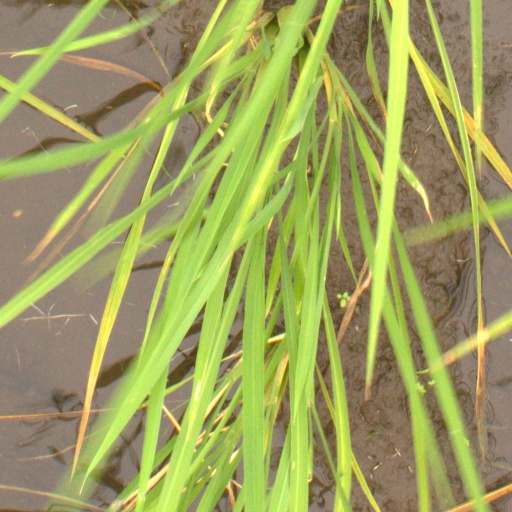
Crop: rice